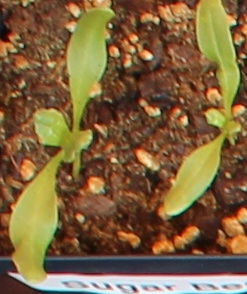
Label: Sugar beet